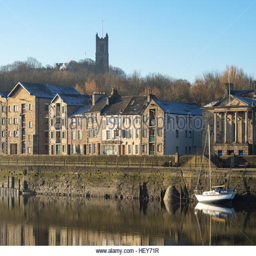
a city and quayside on a sunny february morning